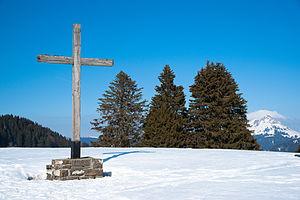
Les Pléiades, sommet des préalpes suisses au-dessus de Vevey, (1 360 mètres d'altitude), dans le canton de Vaud.
Les Pléiades est le nom d'une montagne suisse et d'une station touristique du canton de Vaud, située à proximité du lac Léman. Le sommet culmine à 1 362 m.